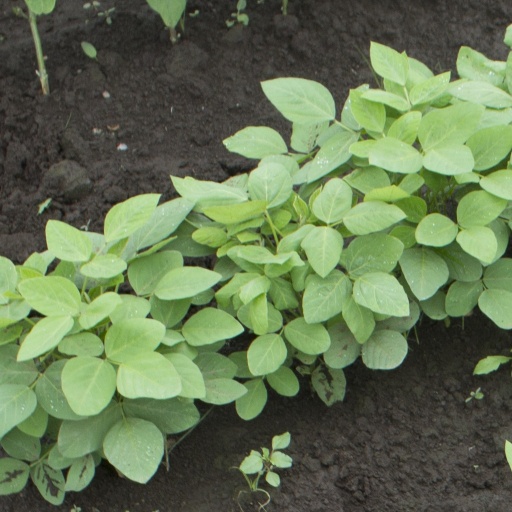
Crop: soybean